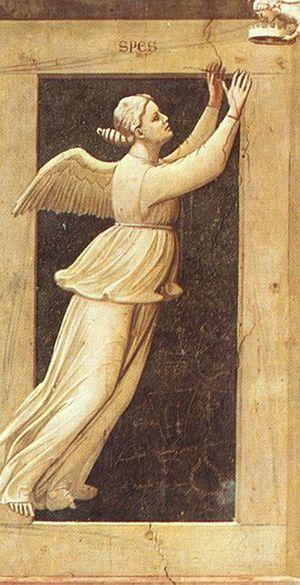
L'espérance est une vertu chrétienne trouvant ses origines dans le judaïsme et grâce à laquelle les croyants attendent de Dieu, avec confiance, sa grâce en ce monde et une vie éternelle après la mort.